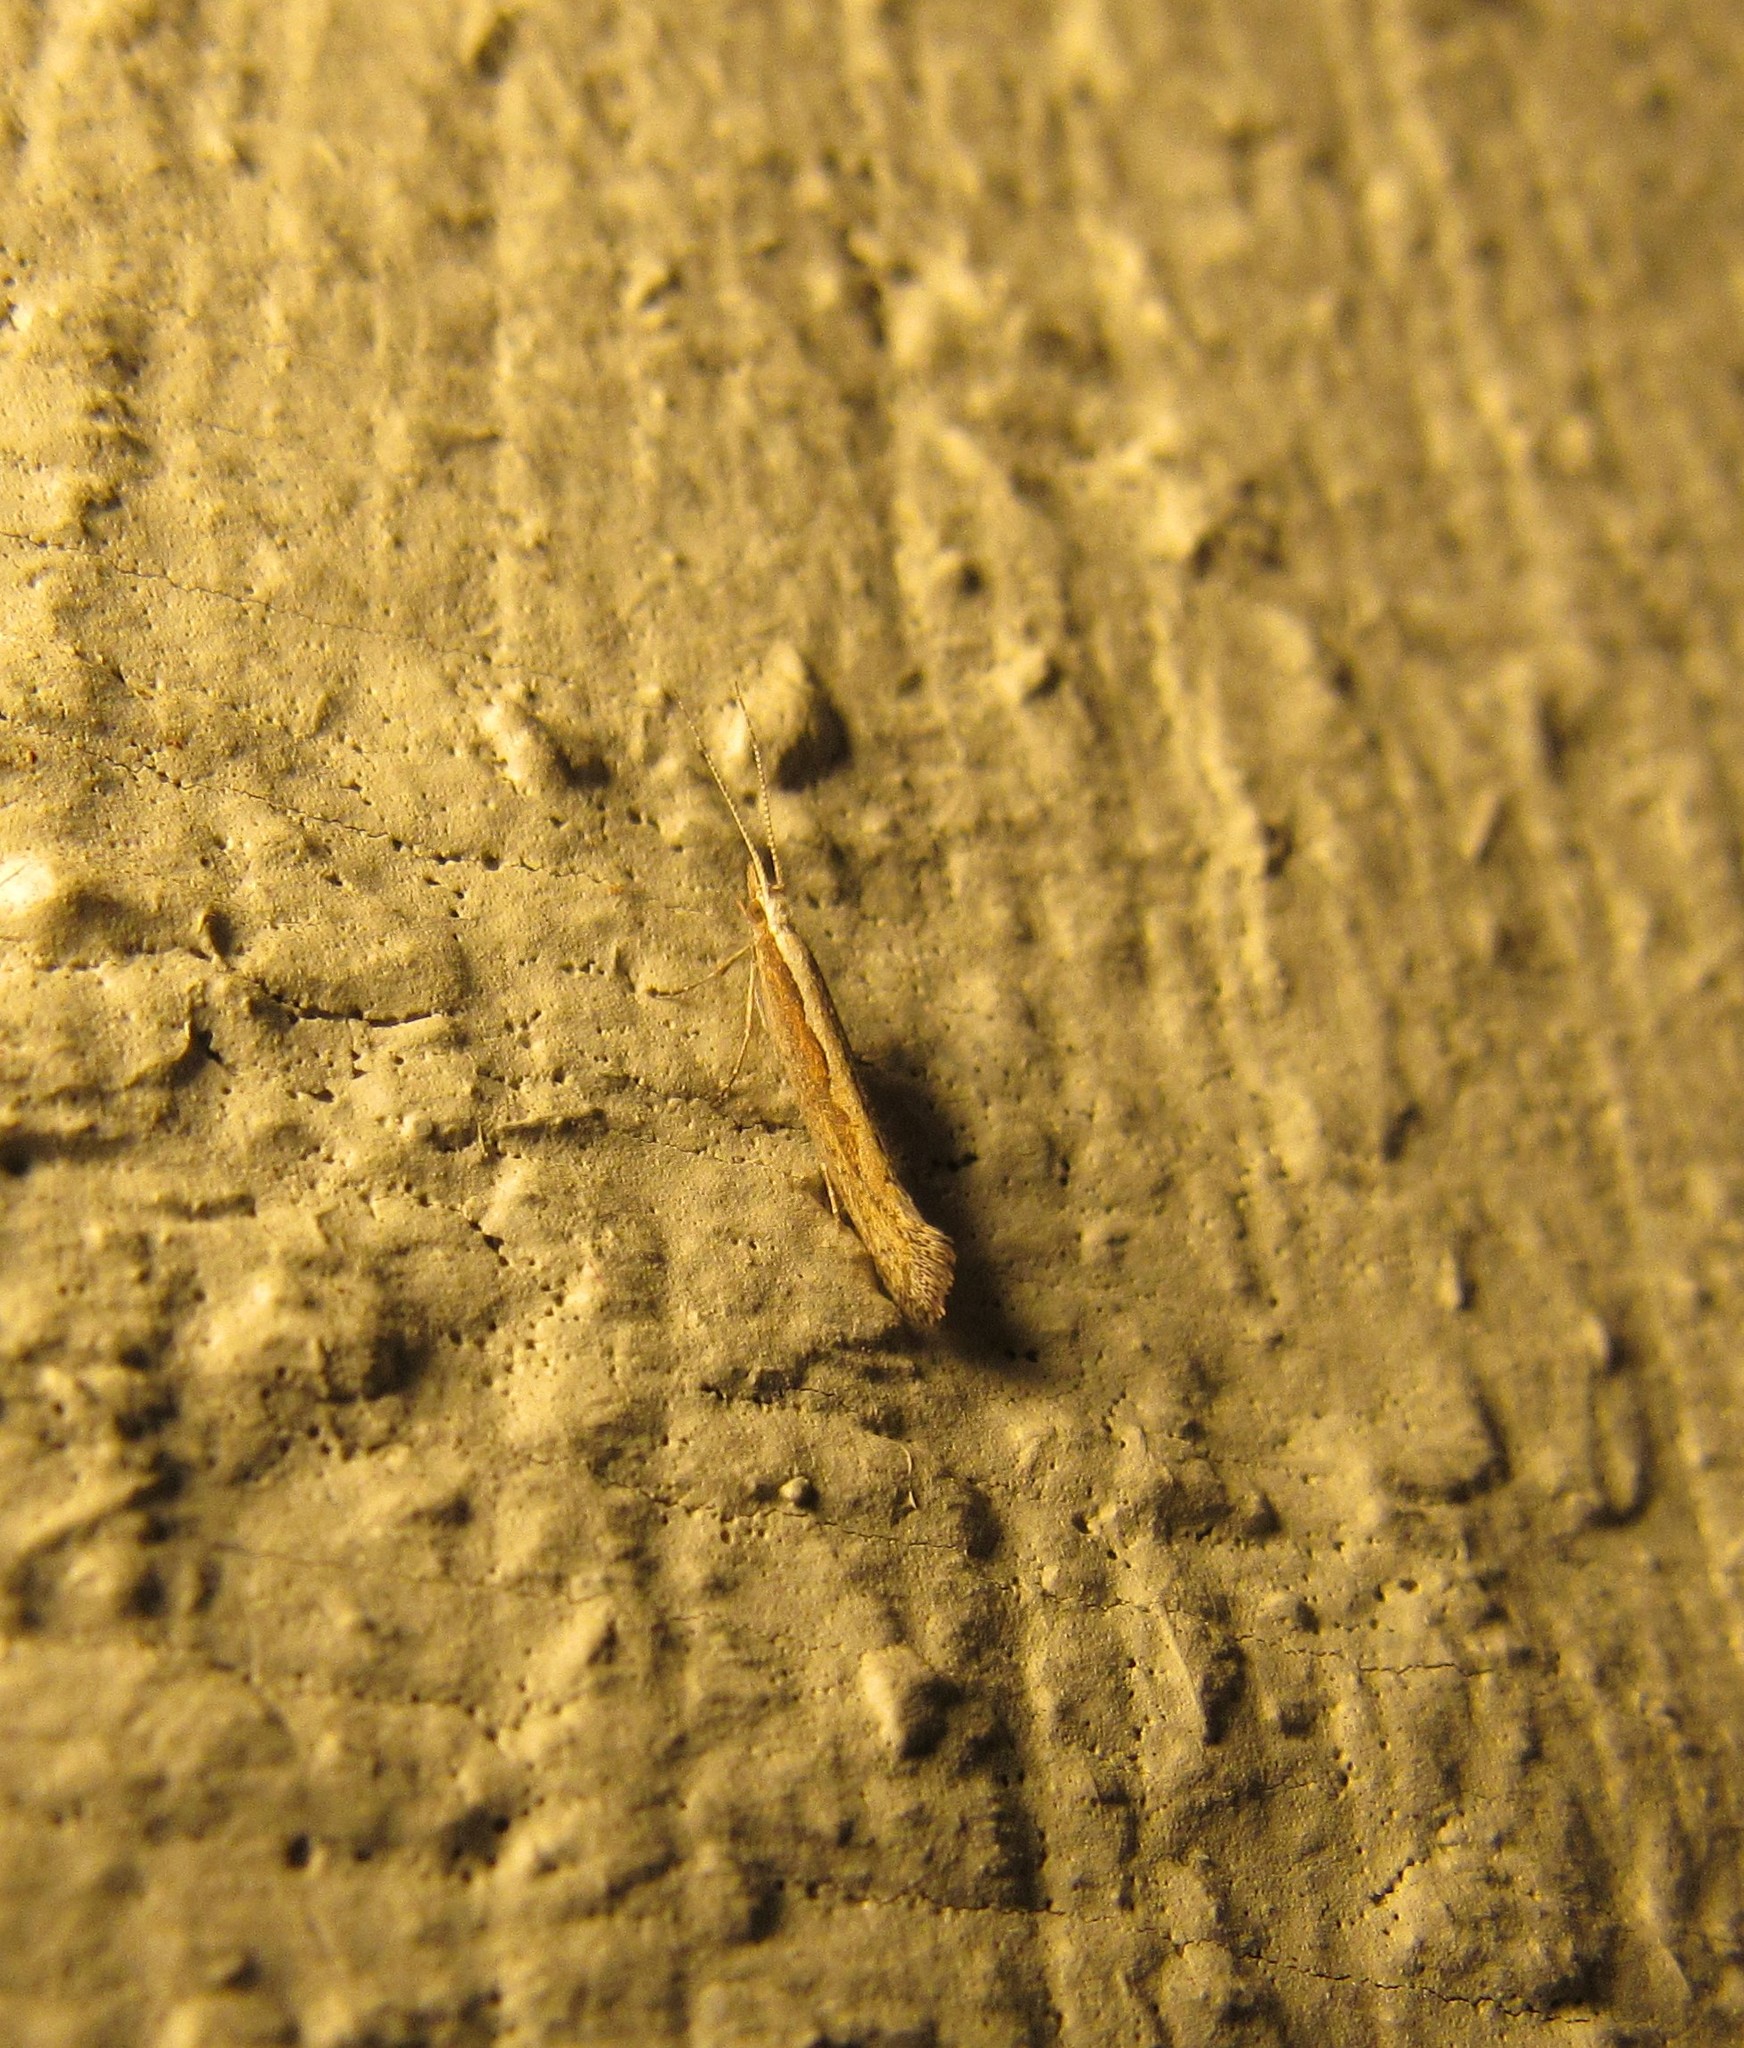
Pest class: diamondback_moth